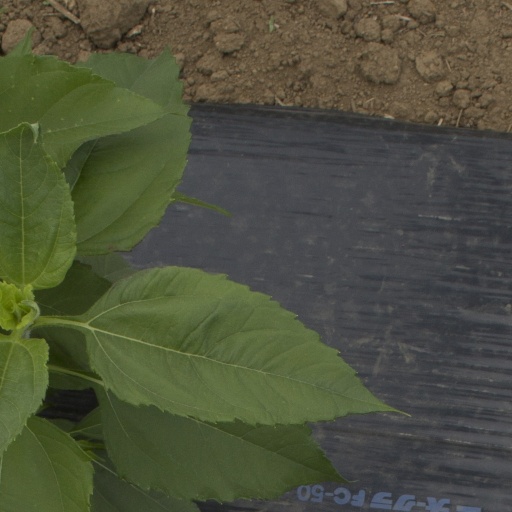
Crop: Jerusalem artichoke